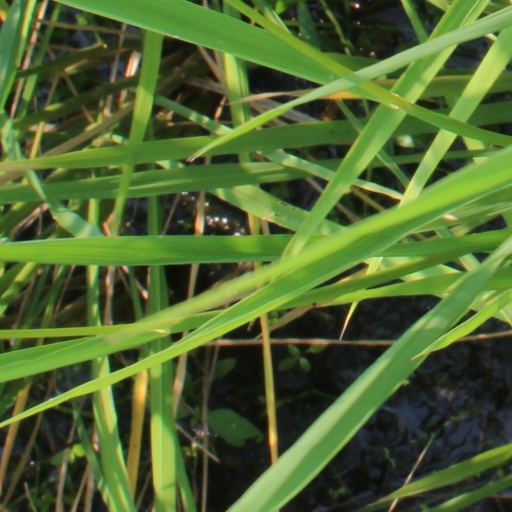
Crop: rice